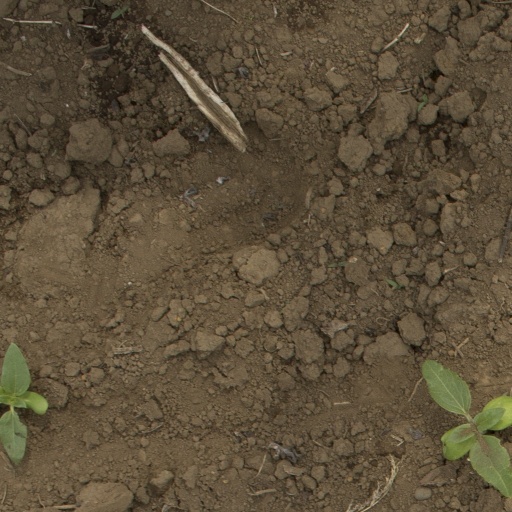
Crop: Jerusalem artichoke